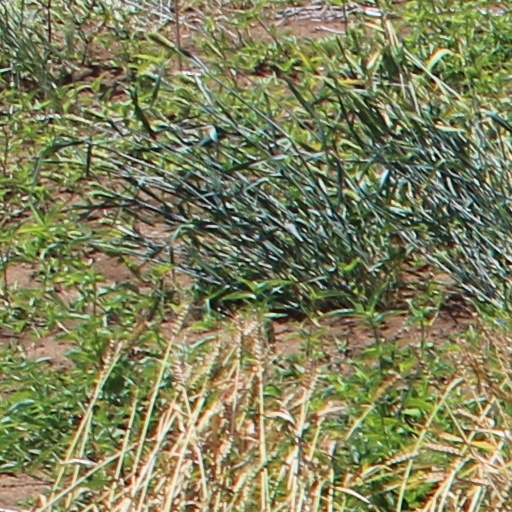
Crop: wheat